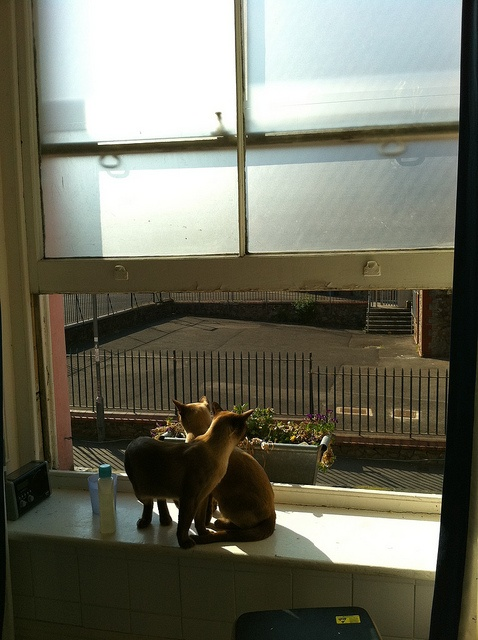
Two cats sitting on an open window looking outside
Two cats standing under a windowsill with each other.
Two cats are sitting on a window ledge.
Two cats are cuddling on the window see as they stare out.
A couple of cats sitting on a window sill.